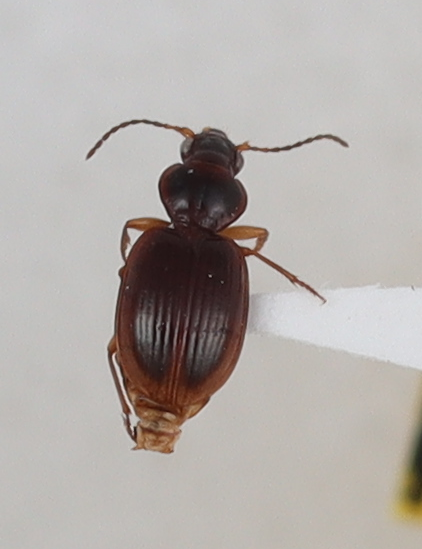
Scientific name: Mecyclothorax discedens
Plot: 7
Trap: E
Collected: 20190703